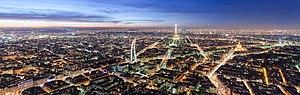
Vue de Paris au crépuscule, depuis la terrasse panoramique de la tour Montparnasse, à 210m du sol. Version en projection equirectilinéaire. Magyar: Párizs látképe alkonyatkor, a Maine-Montparnasse-toronyból, 210 méter magasból. Italiano: Vista di Parigi al crepuscolo dalla tour Montparnasse. 日本語: モンパルナスタワーから見たパリの夜景。合計8枚の画像からパノラマ作成。使用機種：Canon EOS Kiss デジタルX + EF-Sレンズ 17-55mm F/2.8。焦点距離28mm、F値8.0、シャッタースピード25秒、ISO感度100で撮影。huginとEnblendにてパノラマ合成、GIMPにて微調整。 Русский: Панорама вечернего Парижа с башни Монпарнас. Suomi: Yönäkymä Pariisin yli nähtynä Maine-Montparnassen tornista Tiếng Việt: Toàn cảnh Paris nhìn từ tháp Montparnasse. Українська: Вид на західну частину Парижа з вершини Вежі Монпарнас. 中文: 巴黎之夜